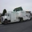
Label: truck